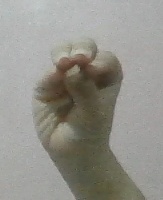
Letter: ha